Wallingford, Oxfordshire

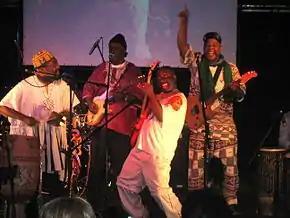
Osibisa

A number of sports societies, clubs and associations are co-located at the Wallingford Sports Park. Wallingford Hockey Club traces its beginnings to 1894 and now comprises nine senior teams as well as the Wallingford Wildcats youth setup. Since 1995 the club has been based in the Wallingford Sports Centre. Wallingford Town F.C. was founded in 1922 is the local football club. They currently play in the Hellenic Football League, and their home games are played at the Wallingford Sports Centre.